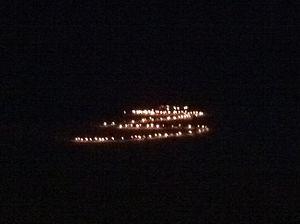
La descente aux flambeaux est une animation tertiaire dans les stations de ski. Elle est traditionnellement organisée par l’école de ski de la station.